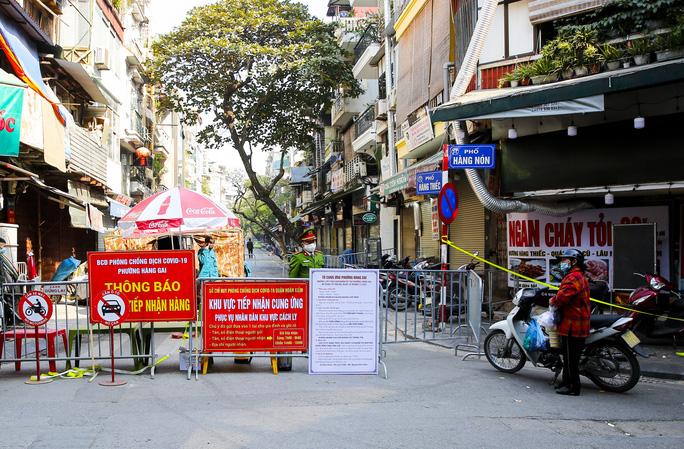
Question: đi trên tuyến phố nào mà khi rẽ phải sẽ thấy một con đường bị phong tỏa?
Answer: phố hàng nón